Joseph Colborne-Veel

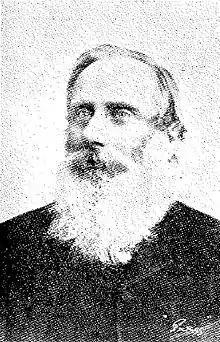
Portrait of Joseph Colborne-Veel (year unknown)

Joseph Veel Colborne-Veel (1831 – 29 July 1895) was a journalist and educator in Christchurch, New Zealand.